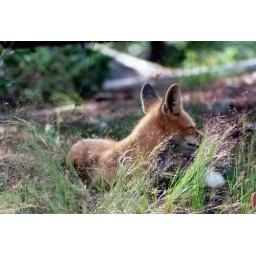
He laid down in the grass just like a dog and just a couple of feet away from me.